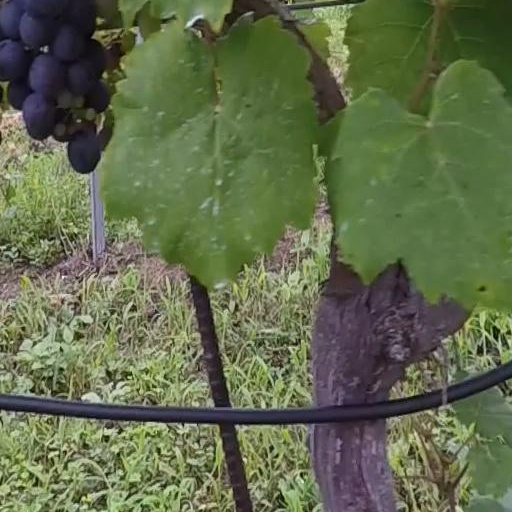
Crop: grape